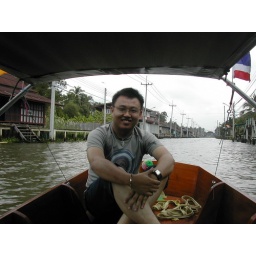
In a speed boat in Mekhong river